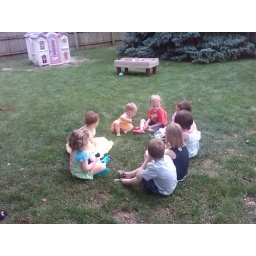
Our big girl turned 5 with a party at our house in Naperville 07/19/2009